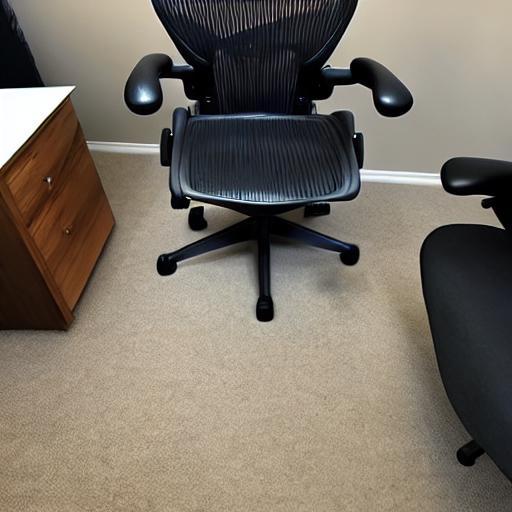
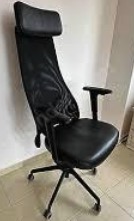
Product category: items_chair
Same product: no